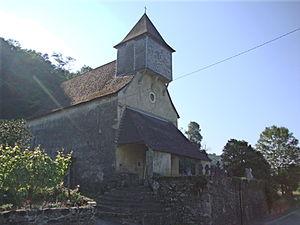
Sauguis-Saint-Étienne est une commune française faisant partie de l'intercommunalité du Pays Basque, située dans le département des Pyrénées-Atlantiques, en région Nouvelle-Aquitaine.
Saint-Étienne est une ancienne commune française du département des Pyrénées-Atlantiques. Le 27 juin 1843, la commune fusionne avec Sauguis pour former la nouvelle commune de Sauguis-Saint-Étienne.